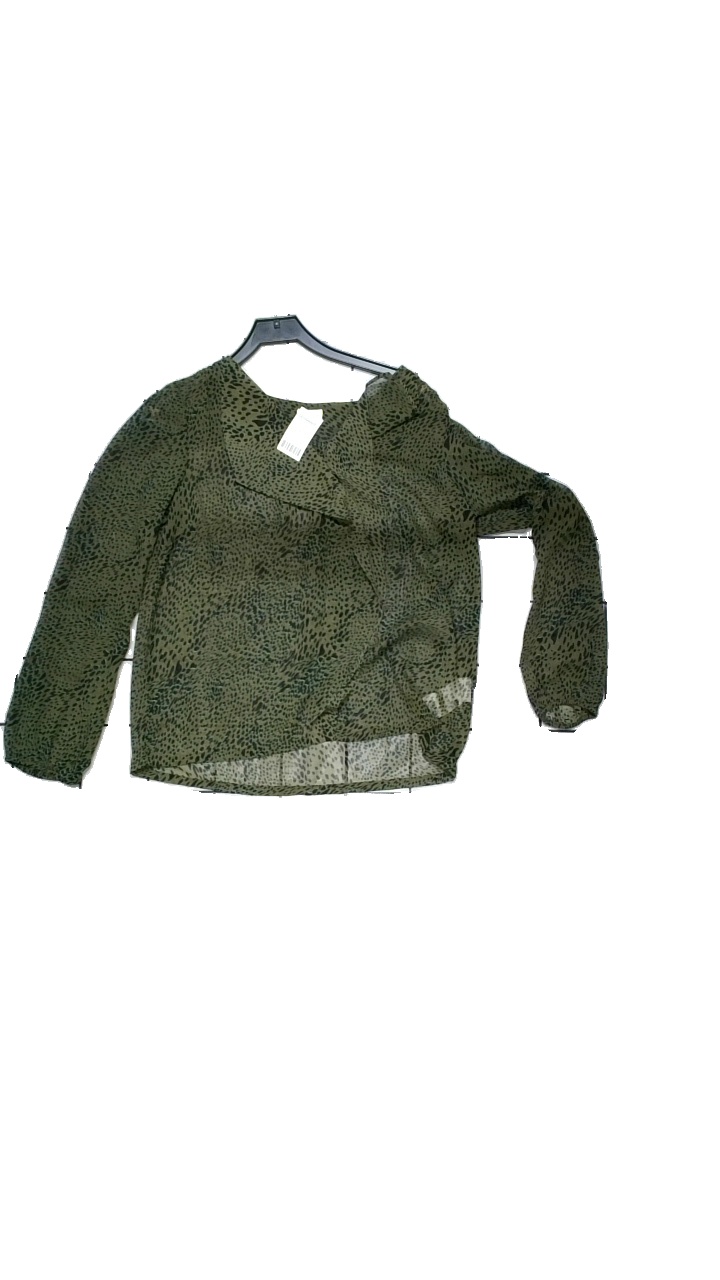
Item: Blouse (Ladies)
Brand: Vila
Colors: Green, Multicolor, Turquoise, Black
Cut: Loose, Regular
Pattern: Geometric print
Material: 100% polyester
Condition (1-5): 4
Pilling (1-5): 5
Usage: Reuse
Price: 50-100